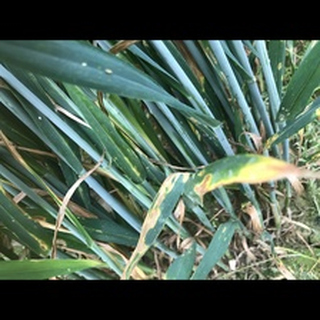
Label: wheat_septoria